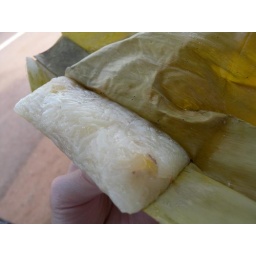
sticky rice cake sold by a random old woman, has black bean and banana inside.